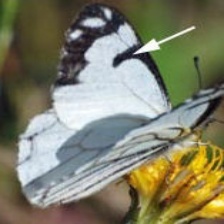
Species: PINE WHITE
Butterfly family (ImageNet category): cabbage_butterfly